COVID-19 pandemic in the Philippines

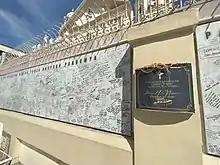
Wall of Remembrance of COVID-19 Victims, Quiapo Church

The impact of COVID-19 in prisons in the Philippines is projected to be "dangerous," since its jails have the highest occupancy rate in the world, which stands at 534%. The Bureau of Jail Management and Penology has temporarily suspended the acceptance of visitors in prisons it manages as early as March 2020, encouraging would-be visitors to avail the "e-dalaw" service, which would allow inmates to communicate with relatives online.